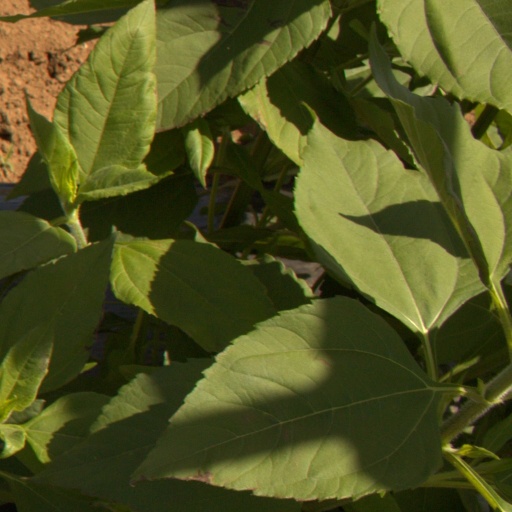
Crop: Jerusalem artichoke